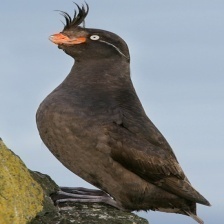
Species: CRESTED AUKLET
Scientific name: AETHIA CRISTATELLA